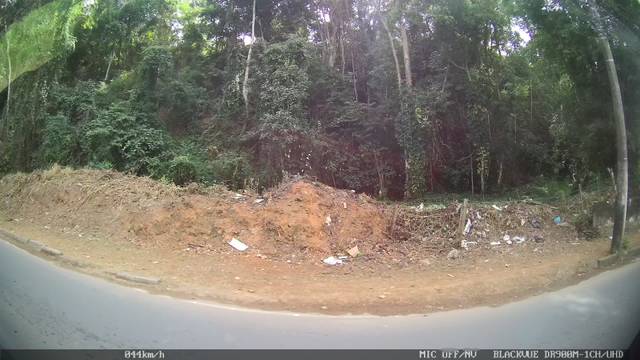
Region: Brazil
Coordinates: -21.751, -43.365